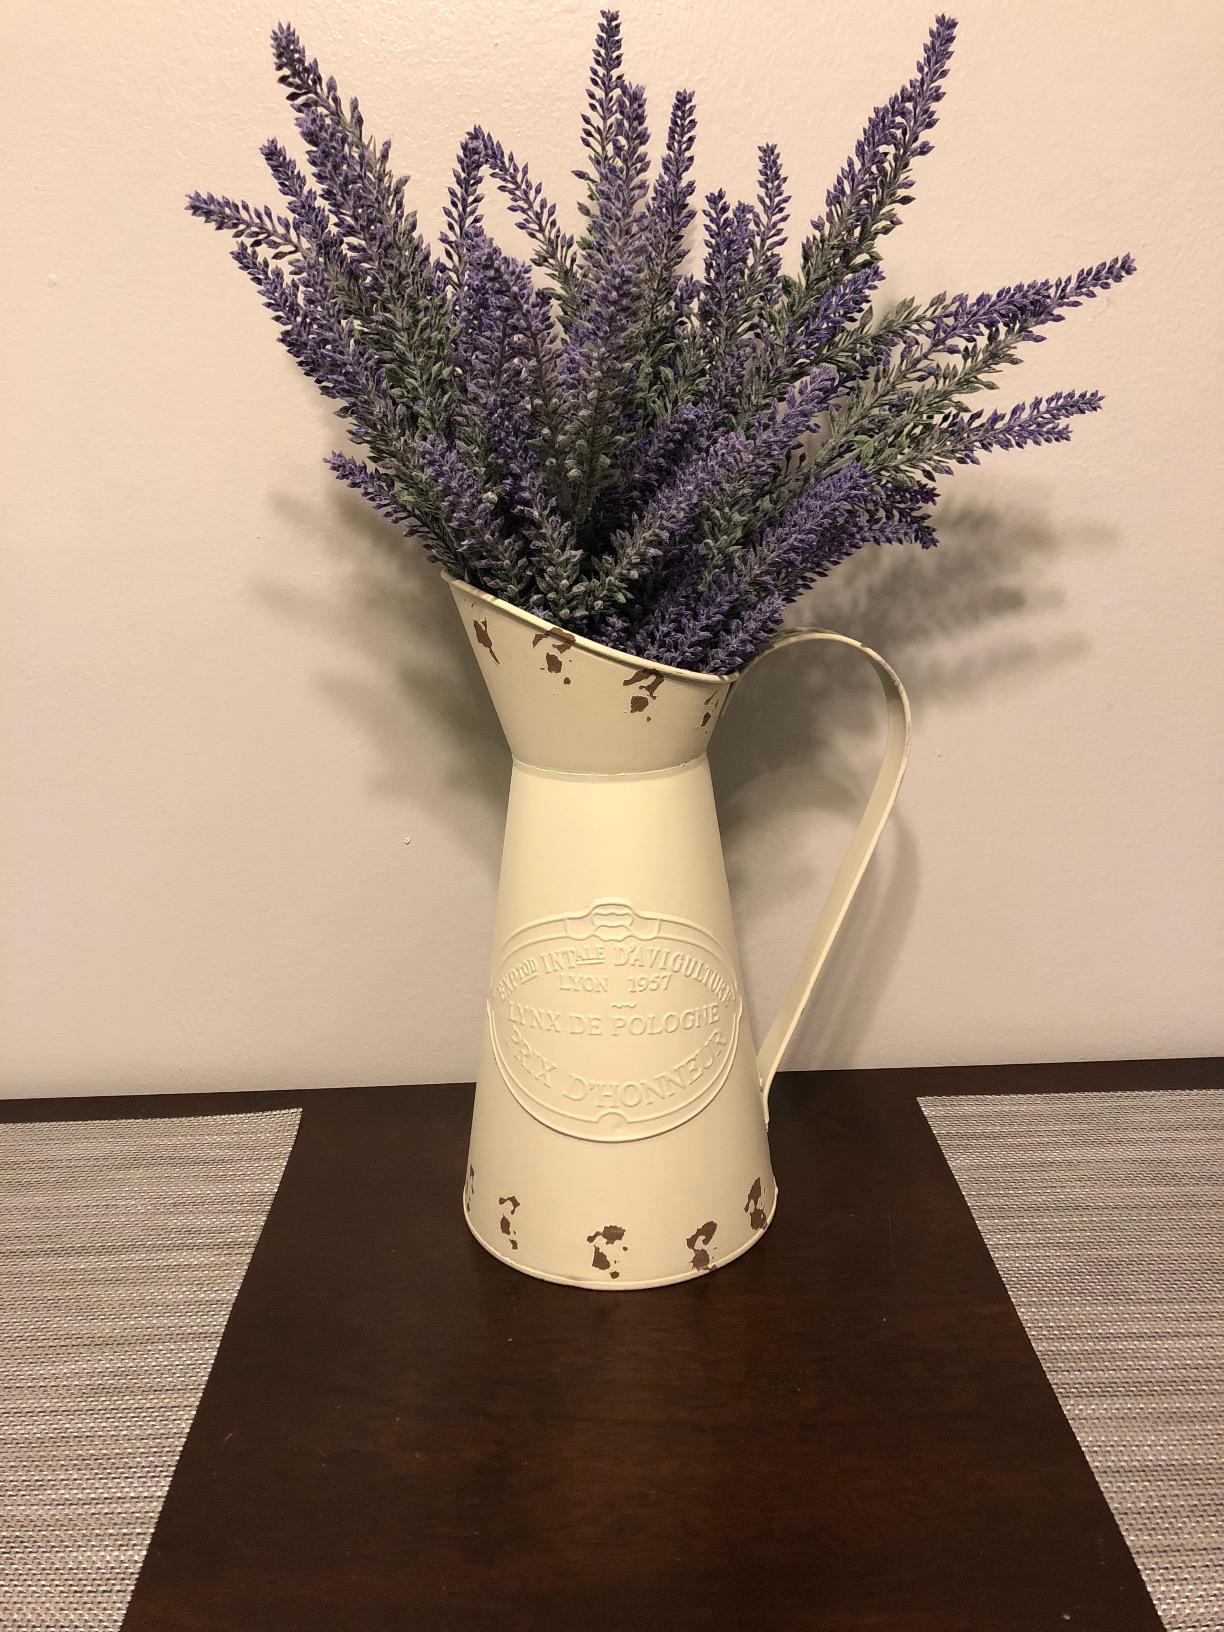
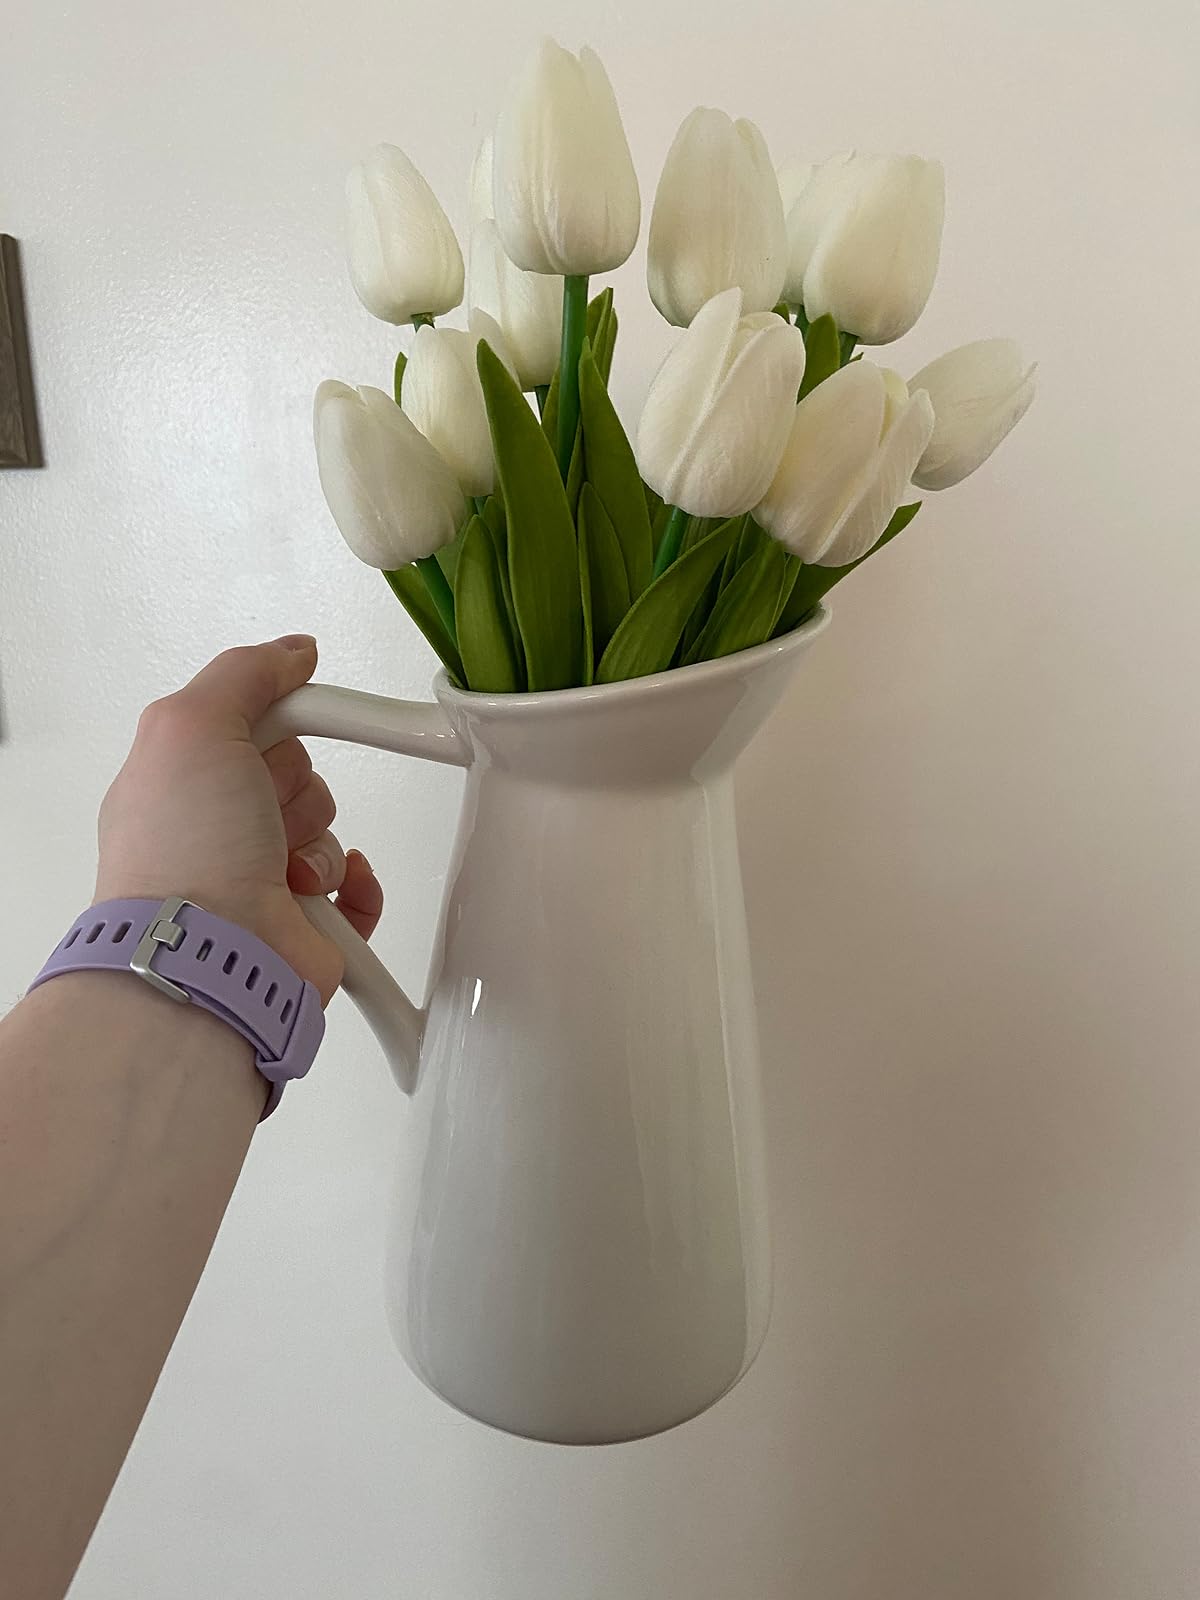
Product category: vase
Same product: no